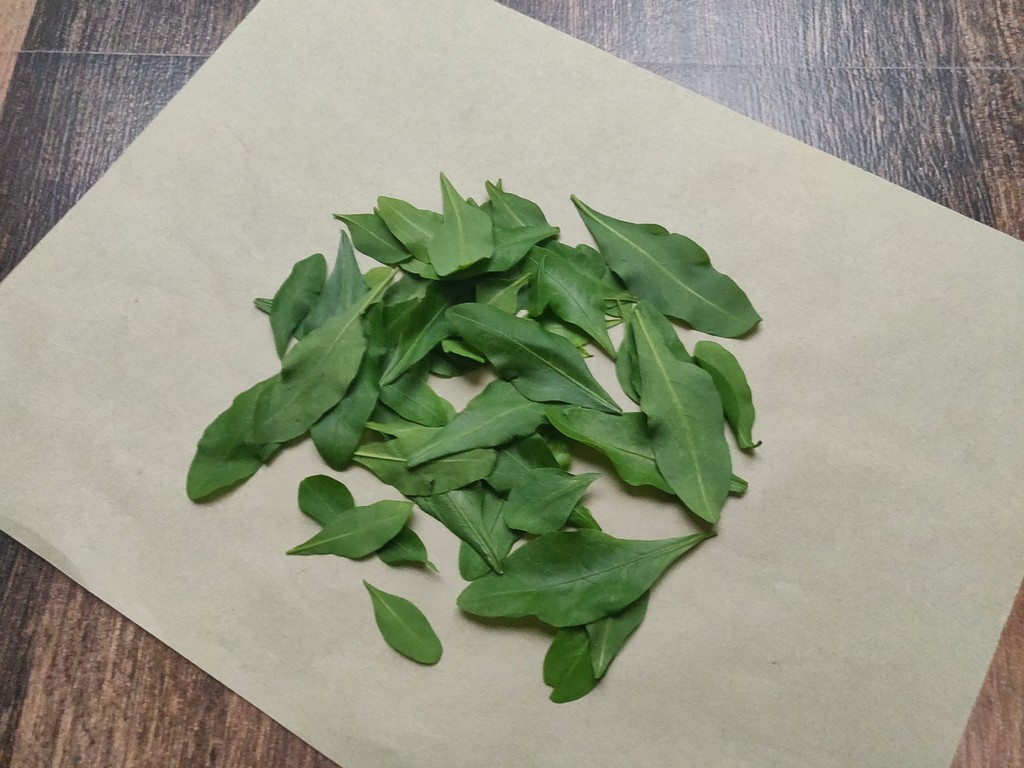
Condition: Healthy
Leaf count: multiple
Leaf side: unknown